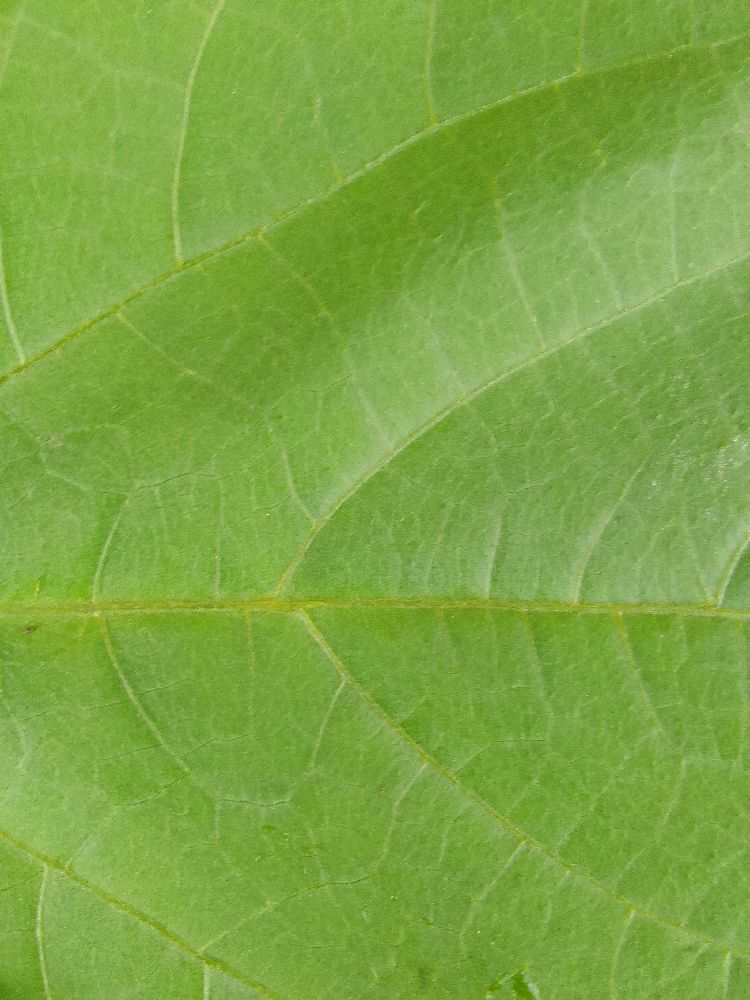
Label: healthy